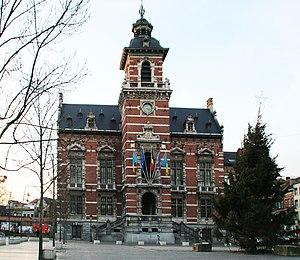
Maison communale d'Anderlecht.
Cette page reprend une partie des bâtiments remarquables se trouvant sur le trajet de la ligne 81 du tramway de Bruxelles.